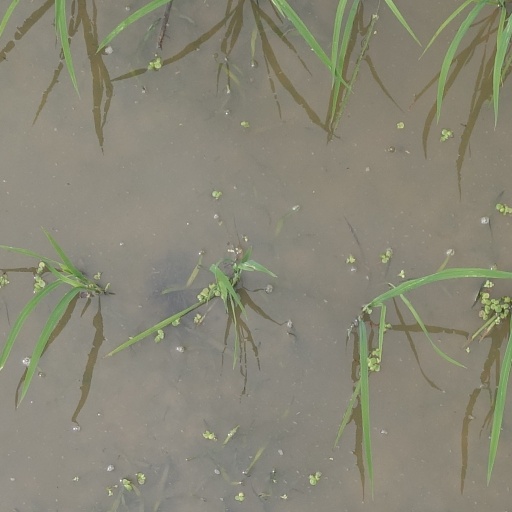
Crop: rice